Derwent London

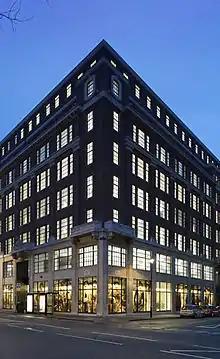
Horseferry House, a development by Derwent London near Lambeth Bridge, completed in 2008

From the merger with London Merchant Securities the company acquired of property to add to its existing Fitzrovia portfolio. This gave the company about of property over more than 30 sites in Fitzrovia; about one fifth of the company's total portfolio. In November 2009 the company announced plans to transform part of Fitzrovia in central London into a new retail destination with cafes and restaurants. The company's plans were criticised in the local paper "Fitzrovia News" who accused the company of wanting to change the character of the neighbourhood.